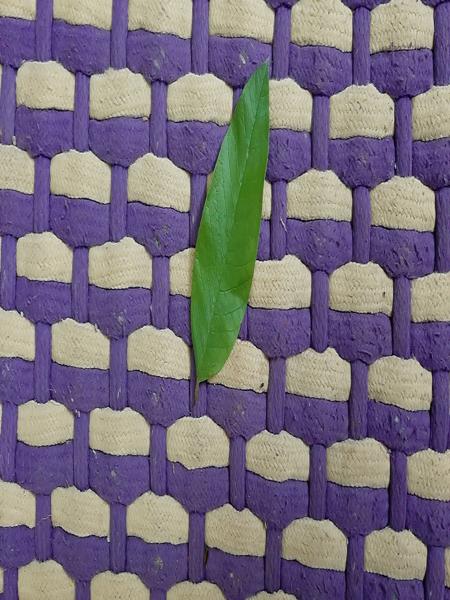
Plant: Guava